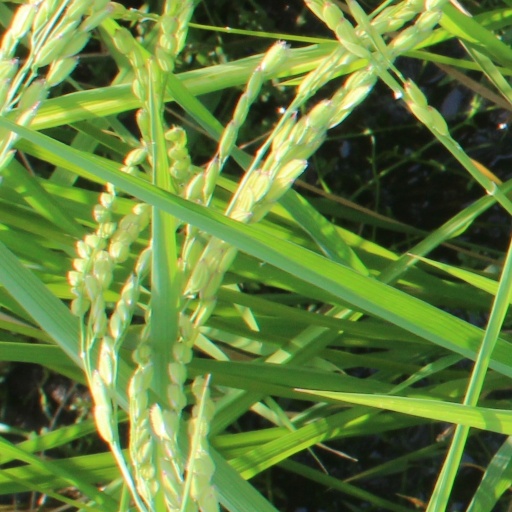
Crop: rice